Akwasi Afrifa (Ghanaian MP)

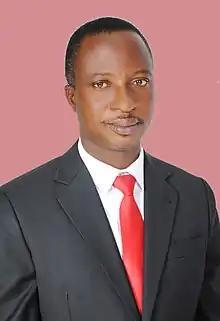
Member of the 8th parliament of Ghana.

Akwasi Afrifa is a Ghanaian former politician of the Republic of Ghana. He was the Member of Parliament representing Fomena constituency of the Ashanti Region of Ghana in the 2nd, 3rd and 4th Parliament of the 4th Republic of Ghana. He is a member of the New Patriotic Party.